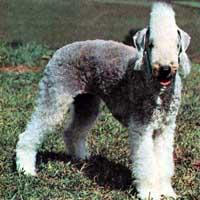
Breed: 214-n000033-Bedlington_terrier